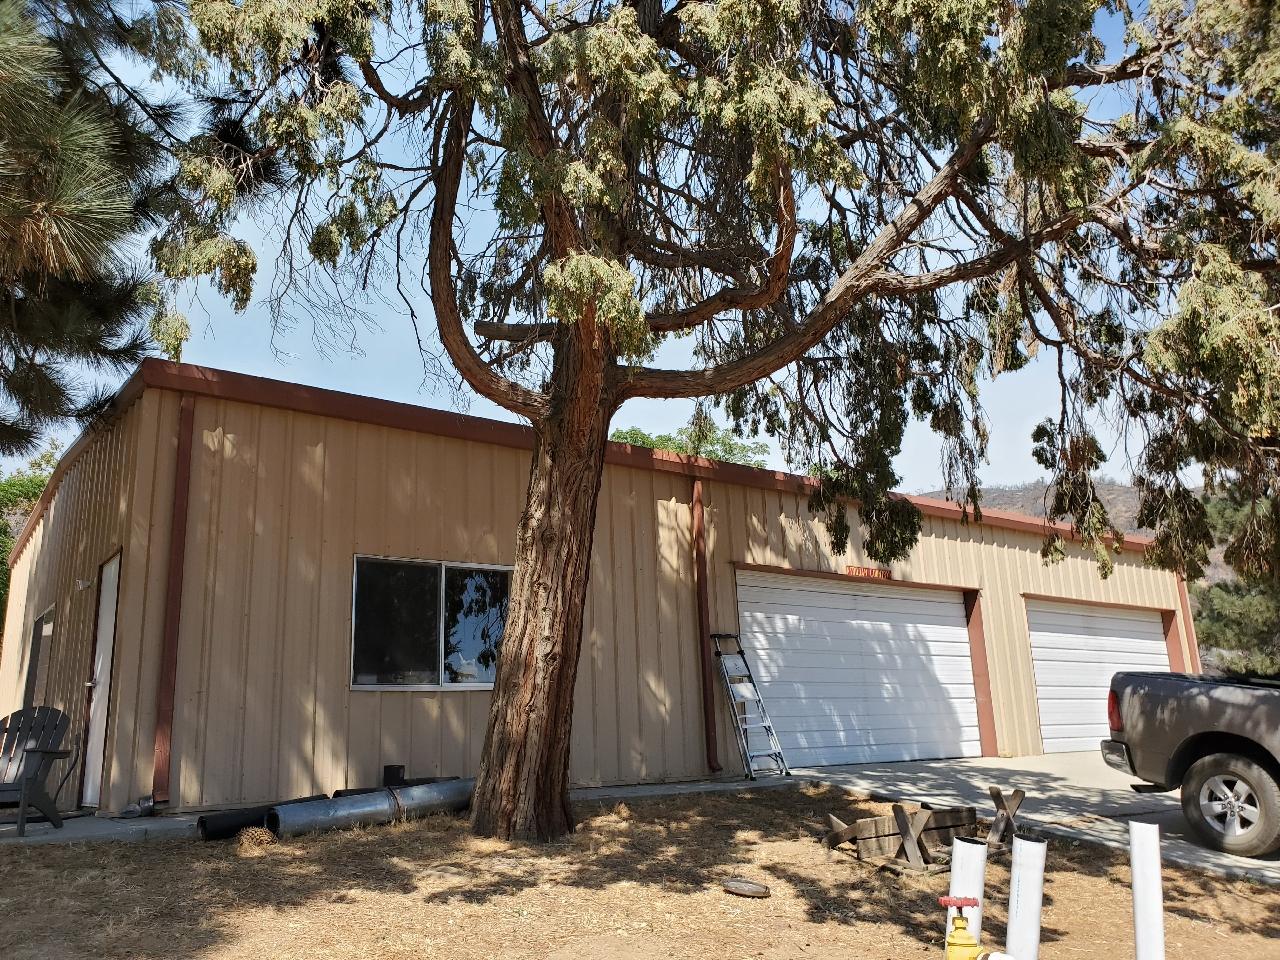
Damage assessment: no_damage